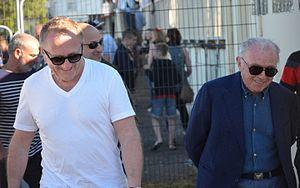
Photographie prise lors du match opposant le Stade rennais à l'USM Alger en match amical au stade Paul-Audrin de Dinard le 16 juillet 2016. Ici, François-Henri et François Pinault.
François Pinault, né le 21 août 1936 aux Champs-Géraux, est un homme d'affaires, fondateur des sociétés Artémis et Kering.